White Brazilians

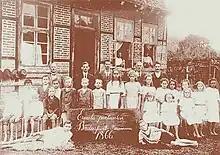
Students and teachers at a German school in Blumenau, 1866

Santa Catarina where over 50% of the population has German, Austrian and Luxembourgish ancestry (the local "Hunsrückisch" is known as "Katharinensisch", East Pomeranian is still spoken in the town of Pomerode and Southern Austro-Bavarian by the Tyrolean population in Treze Tílias) was also the main destination for Danes and the state that was sparsely populated and had its shore mainly inhabited by Azoreans in the 18th century (e.g. Laguna born Anita Garibaldi, wife and comrade-in-arms of Italian Unification revolutionary Giuseppe Garibaldi), also received Italians, French, Swedes, Norwegians, Swiss, Lithuanians and Latvians, Estonians, Finns, Poles, Slovenians, Croatians, Belgians and Spaniards to populate its interior during the 19th century. The town of Brusque founded by Austrian Baron von Schneeburg bringing German families from the Grand Duchy of Baden to settle in the northeast of Santa Catarina, besides receiving additional waves of Italians from the Tyrol–South Tyrol–Trentino Euroregion, Poles and Swedes, was also one of the destinations in the South and Southeast for American Confederate settlers in 1867, differing from São Paulo and Paraná colonies, where the American Confederate presence gave birth to new towns such as Americana in São Paulo. Neighboring towns such as Nova Trento founded in 1875, similarly received subjects from the Austro-Hungarian Empire because Italian-speaking Tyroleans known as "trentinos" and Germans from the Kingdom of Prussia, historic Swabia and Baden faced an immense crisis in the agricultural sector caused by the conflicts of the unification of Italy and Germany respectively, that weakened local trade. Istrian Italians under the Austrian Empire rule also fled Istria to settle in Brazil, and a few towns like Nova Veneza, founded in 1891 still have an over 90% Venetian population of which many still speak the Talian dialect. Most Venetians settled after the Third Italian War of Independence in 1866, when Venice, along with the rest of the Veneto, became part of the newly created Kingdom of Italy.